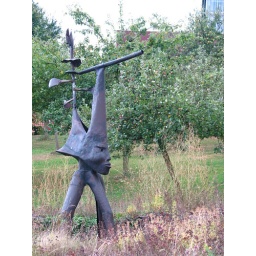
&amp;quot;Havenreus&amp;quot; door Walter De Buck, in de tuin van de Abdijkerk, aan het St-Pietersplein